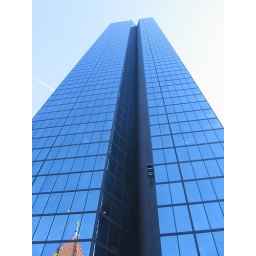
Tall shiny building in Boston